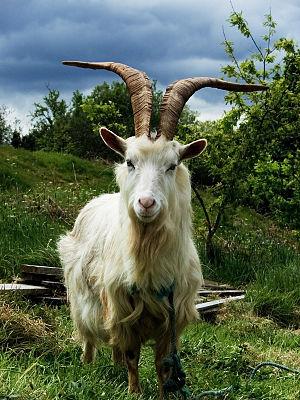
La viande de chèvre provient de la chèvre domestique Capra aegagrus hircus ou sauvage Capra aegagrus aegagrus.